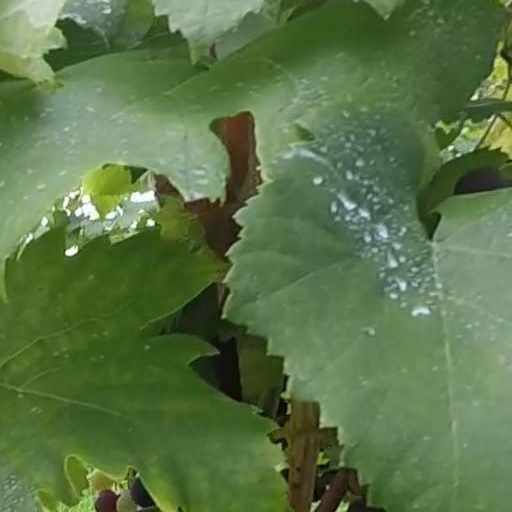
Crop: grape